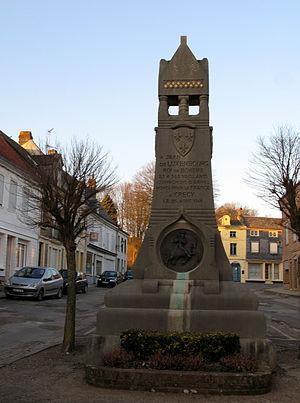
Crécy-en-Ponthieu est une commune française située dans le département de la Somme, en région Hauts-de-France.